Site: brandenburg
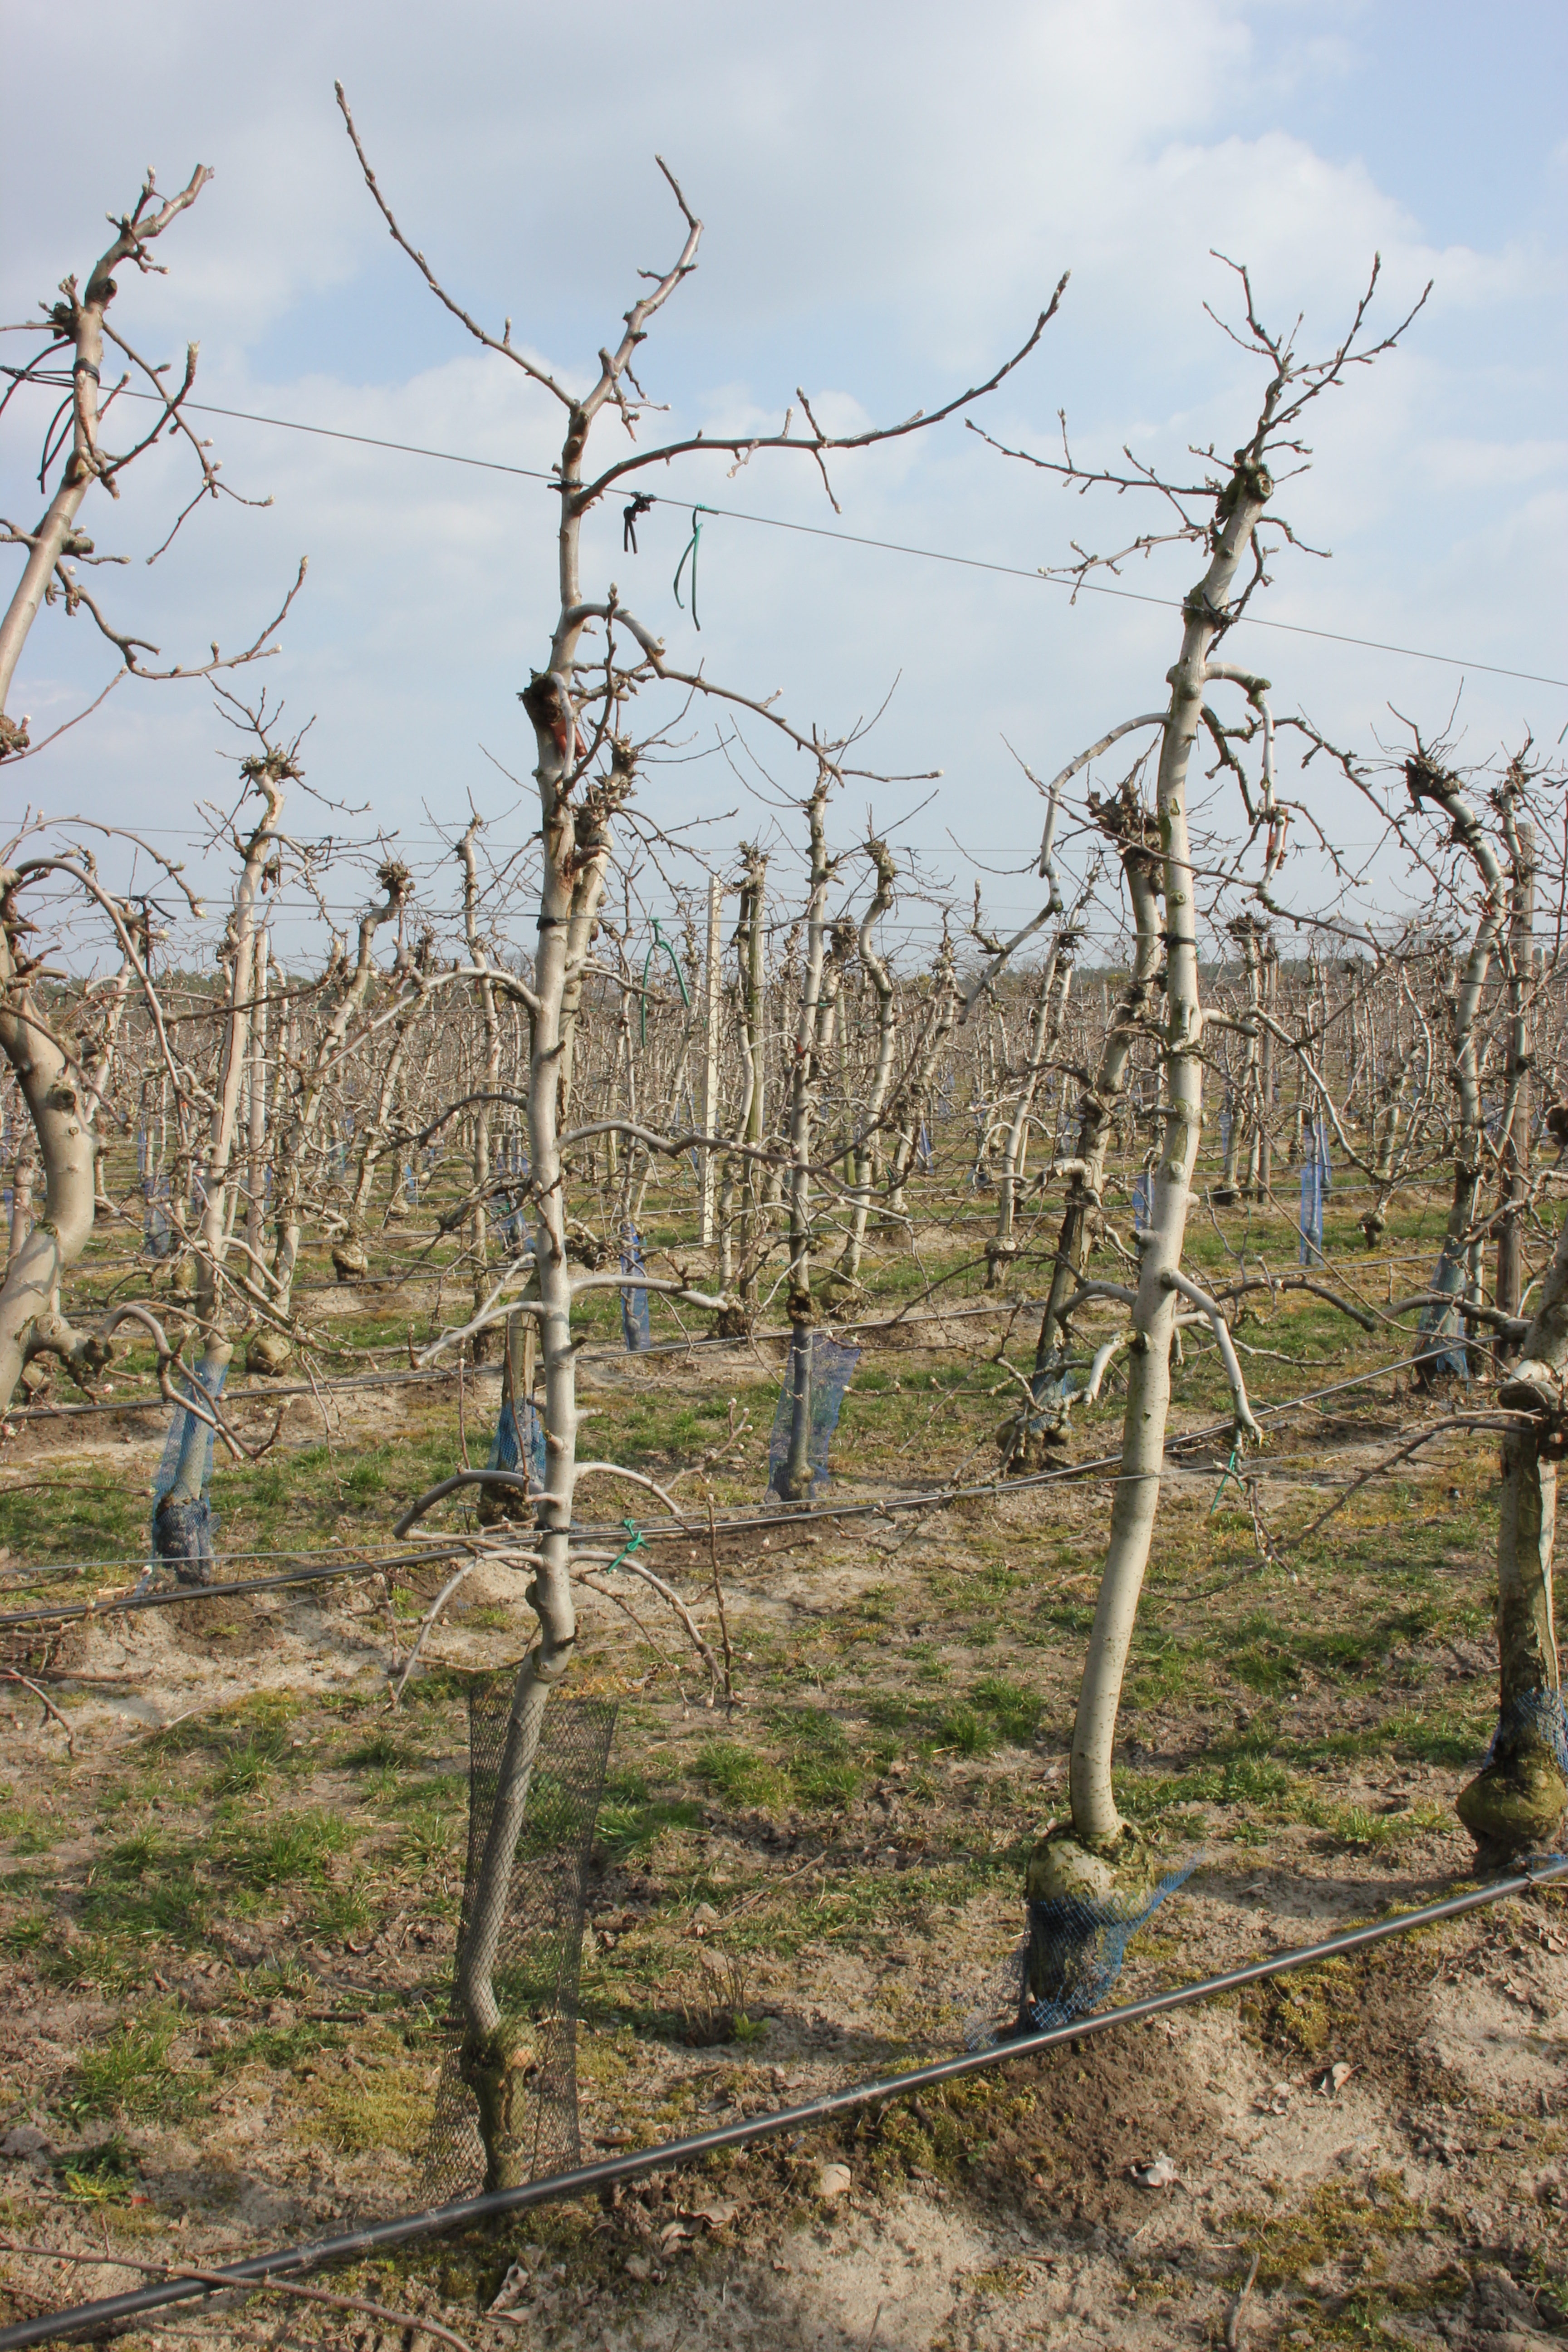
Growth stage (BBCH 03): Bud development